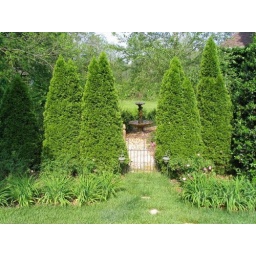
i dream of living in a house where trees like these surround me (not mine)